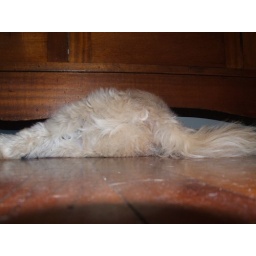
Gaspode chases a water bottle under the china cupboard